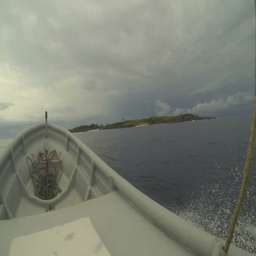
boat driving to the island